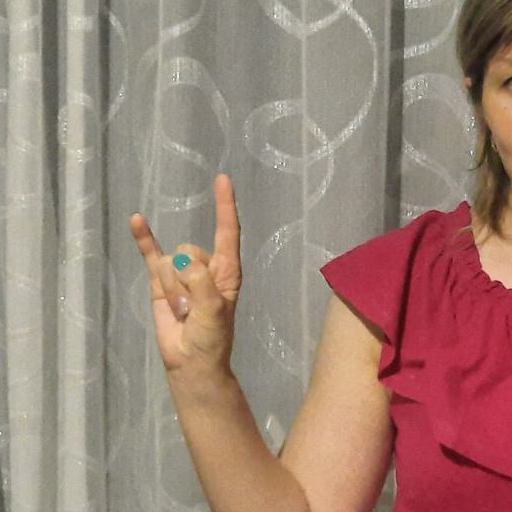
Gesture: rock